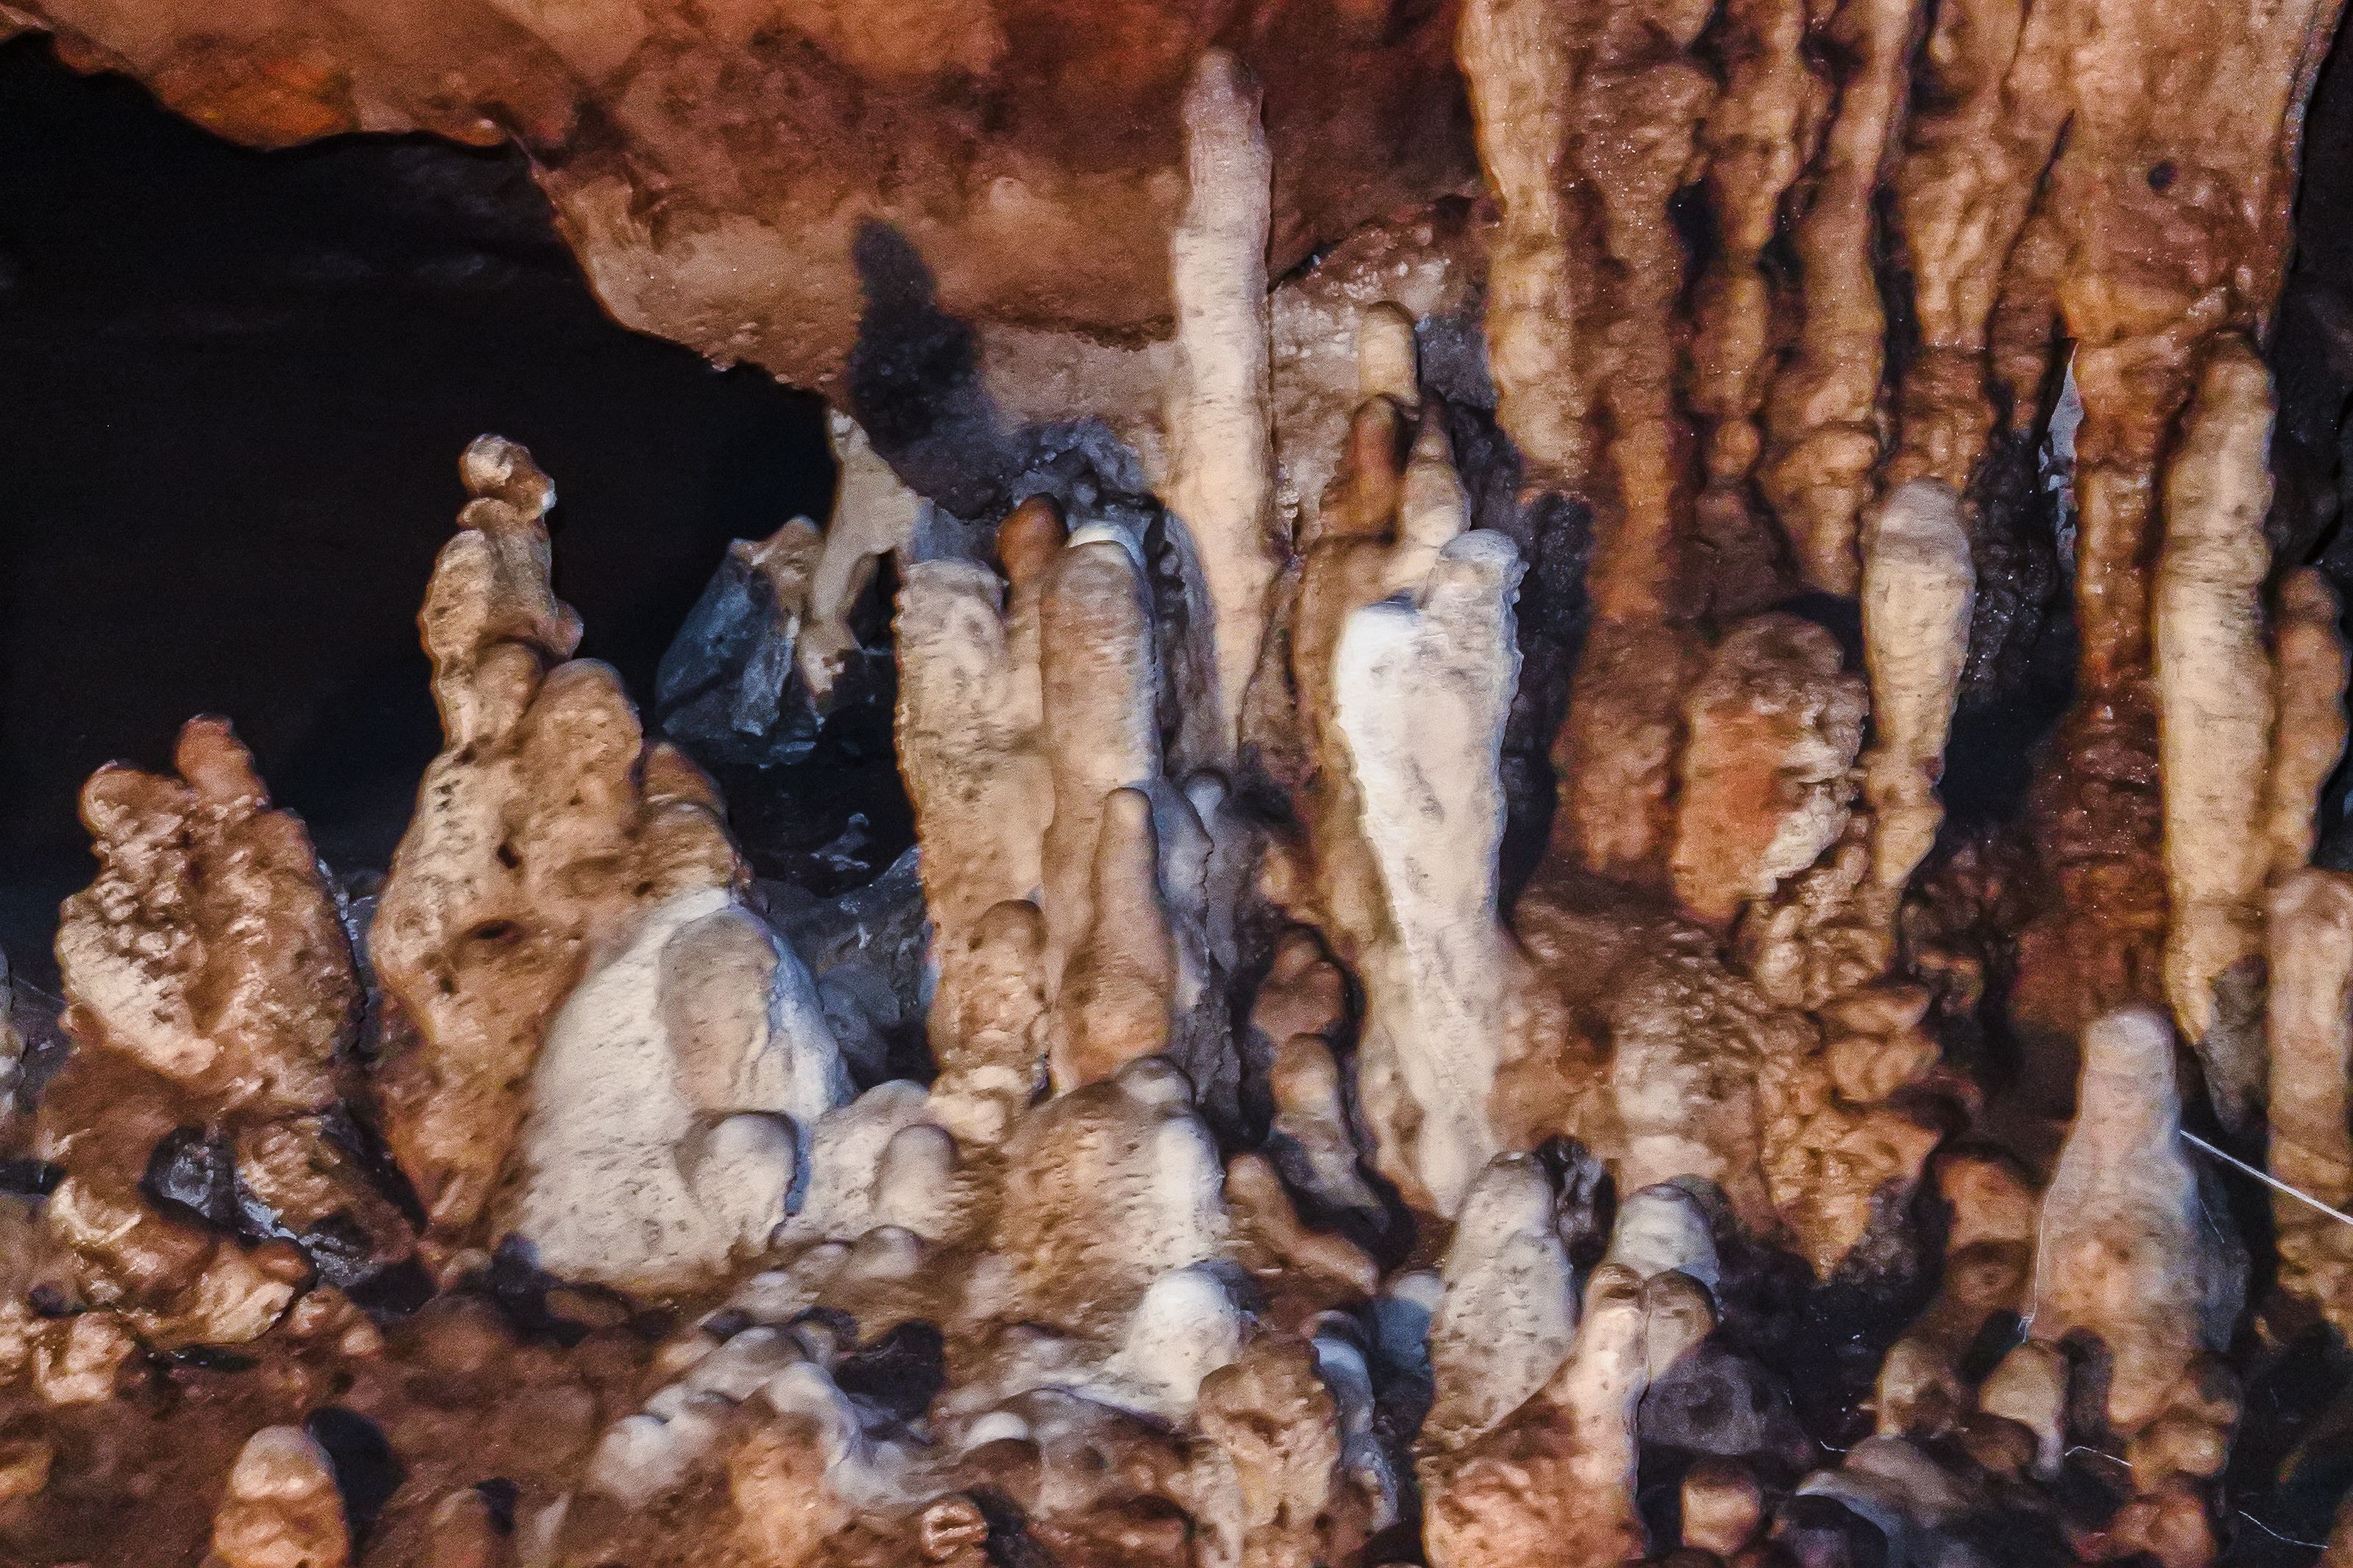
lod, tourism, geology, inside, scenic, sun, interior, lot, rock, amazing, beautiful, mountain, limestone, tham, walking, thailand, dark, pai, cave, famous, green, natural, nature, asia, stalagmite, people, water, lifestyle, stone, adventure, mae hong son, outdoor, attraction, light, underground, background, person, stalactite, backpack, fish, sunset, silhouette, river, travel, landscape, speleothem, formation, Soda straw, erosion